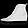
Label: Sneaker